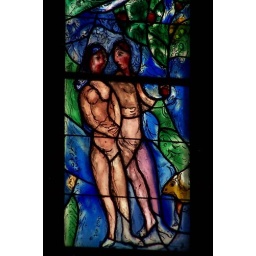
Stained glass windows by Marc Chagall located in the St. Stephan church in Mainz, Germany